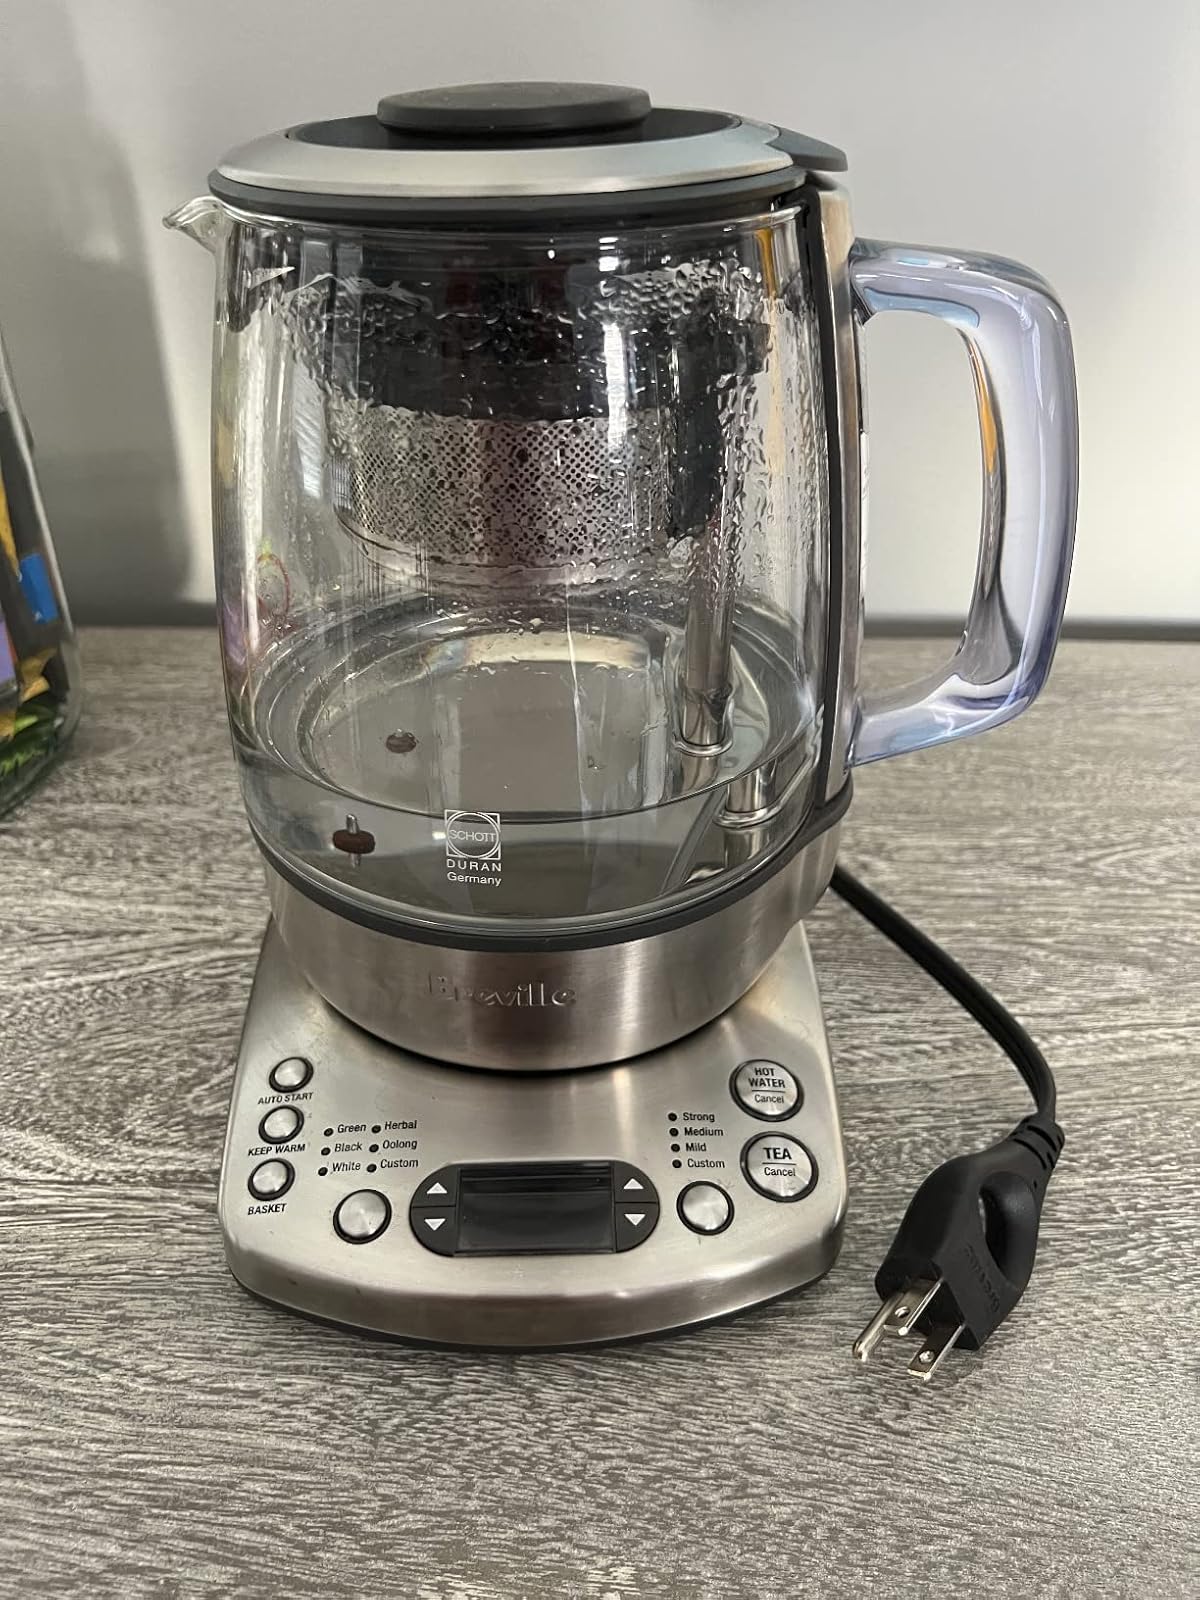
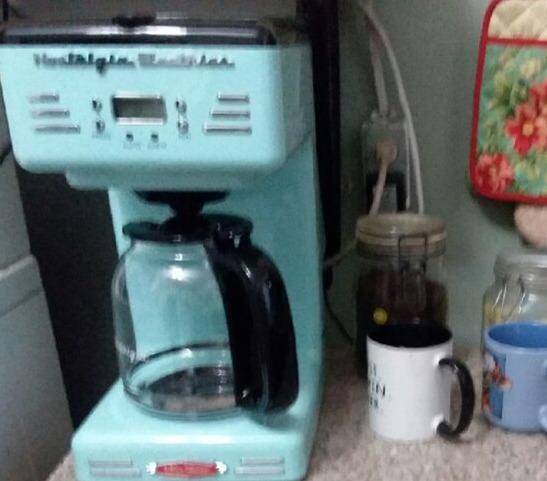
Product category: items_tea
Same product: no